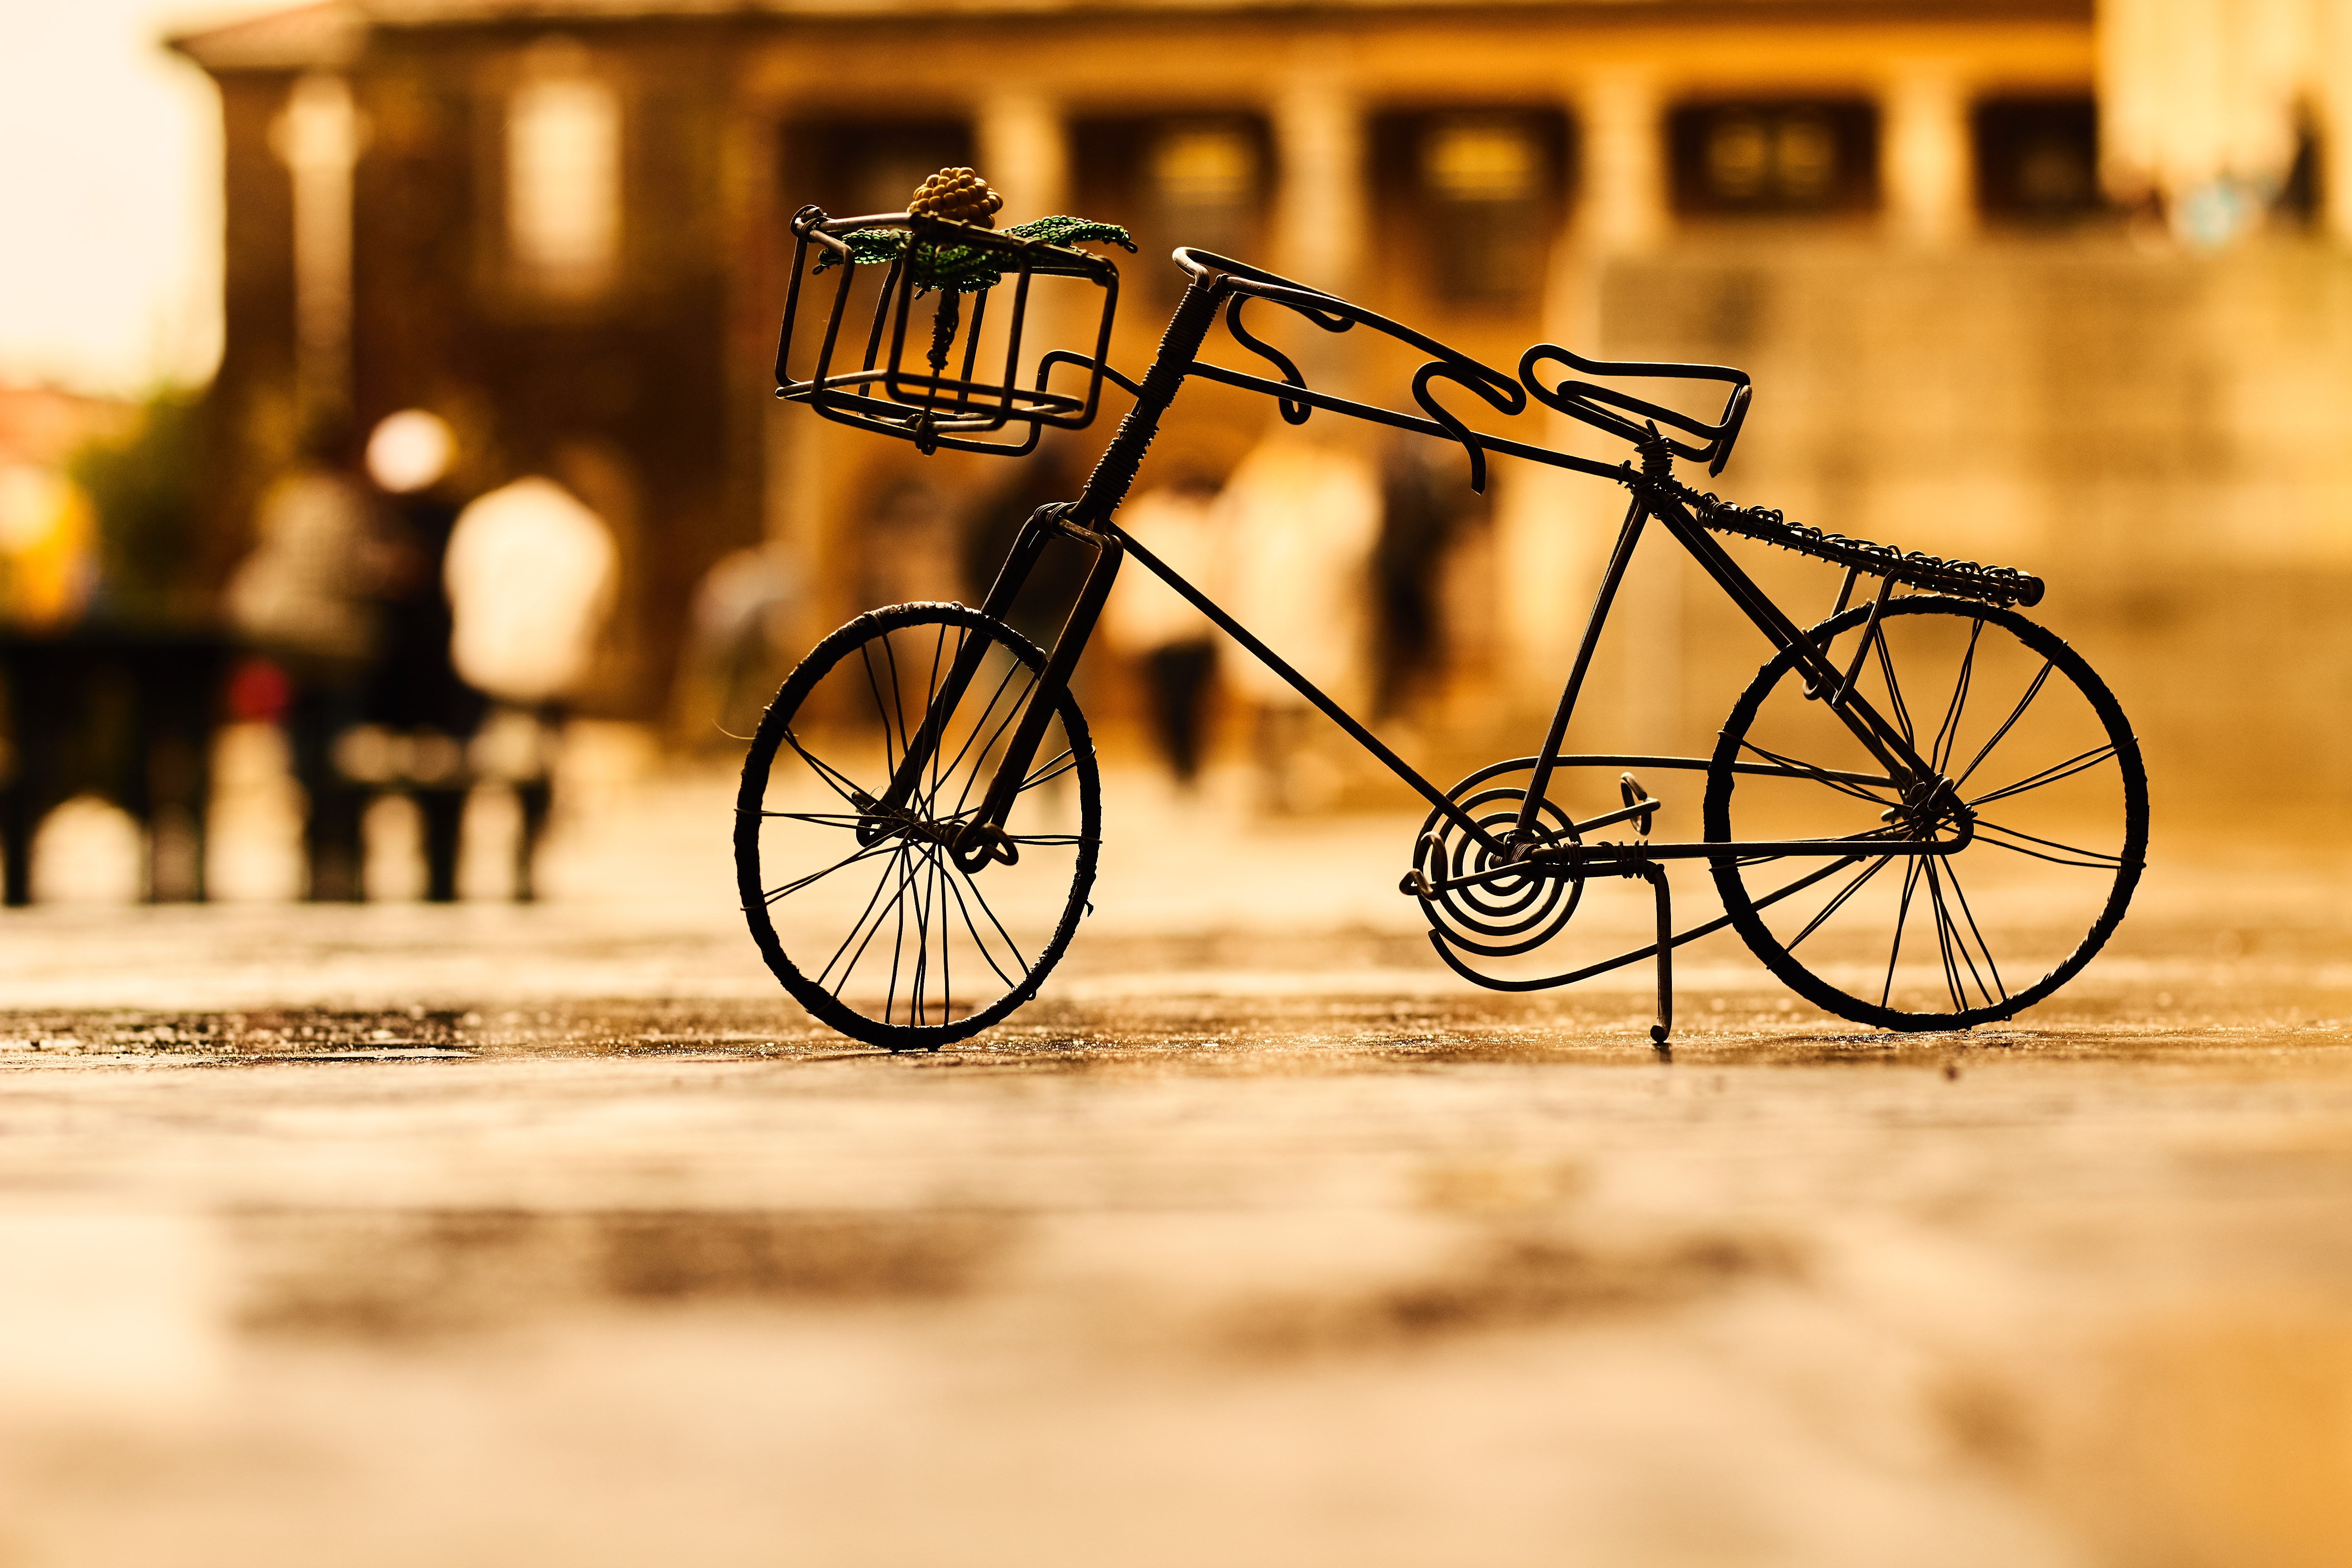
bicycle, bicycle wheel, bicycle part, vehicle, bicycle drivetrain part, bicycle pedal, mode of transport, bicycle tire, spoke, bicycle accessory, bicycle frame, bicycle saddle, bicycle fork, photography, sports equipment, crankset, hybrid bicycle, street, stock photography, bicycle handlebar, road bicycle, city, rim, bmx bike